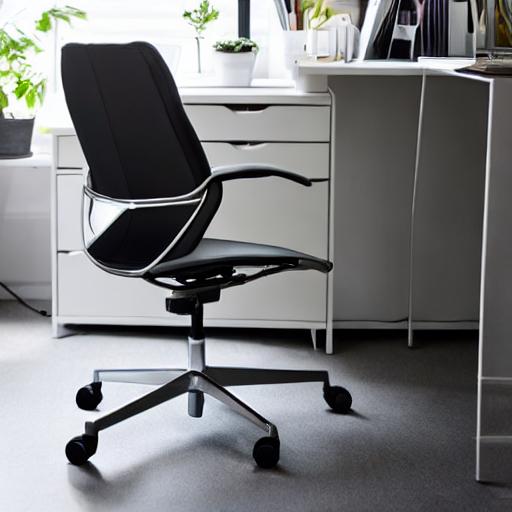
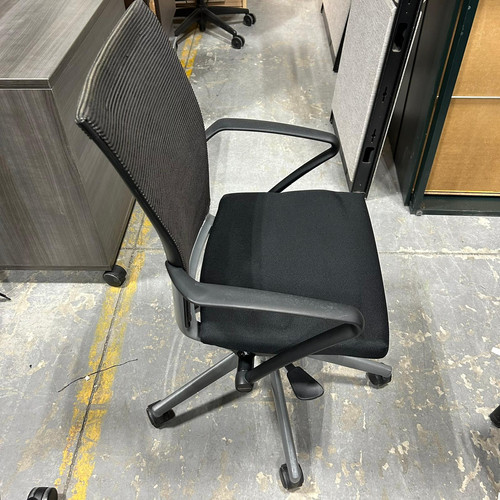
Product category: items_chair
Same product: no